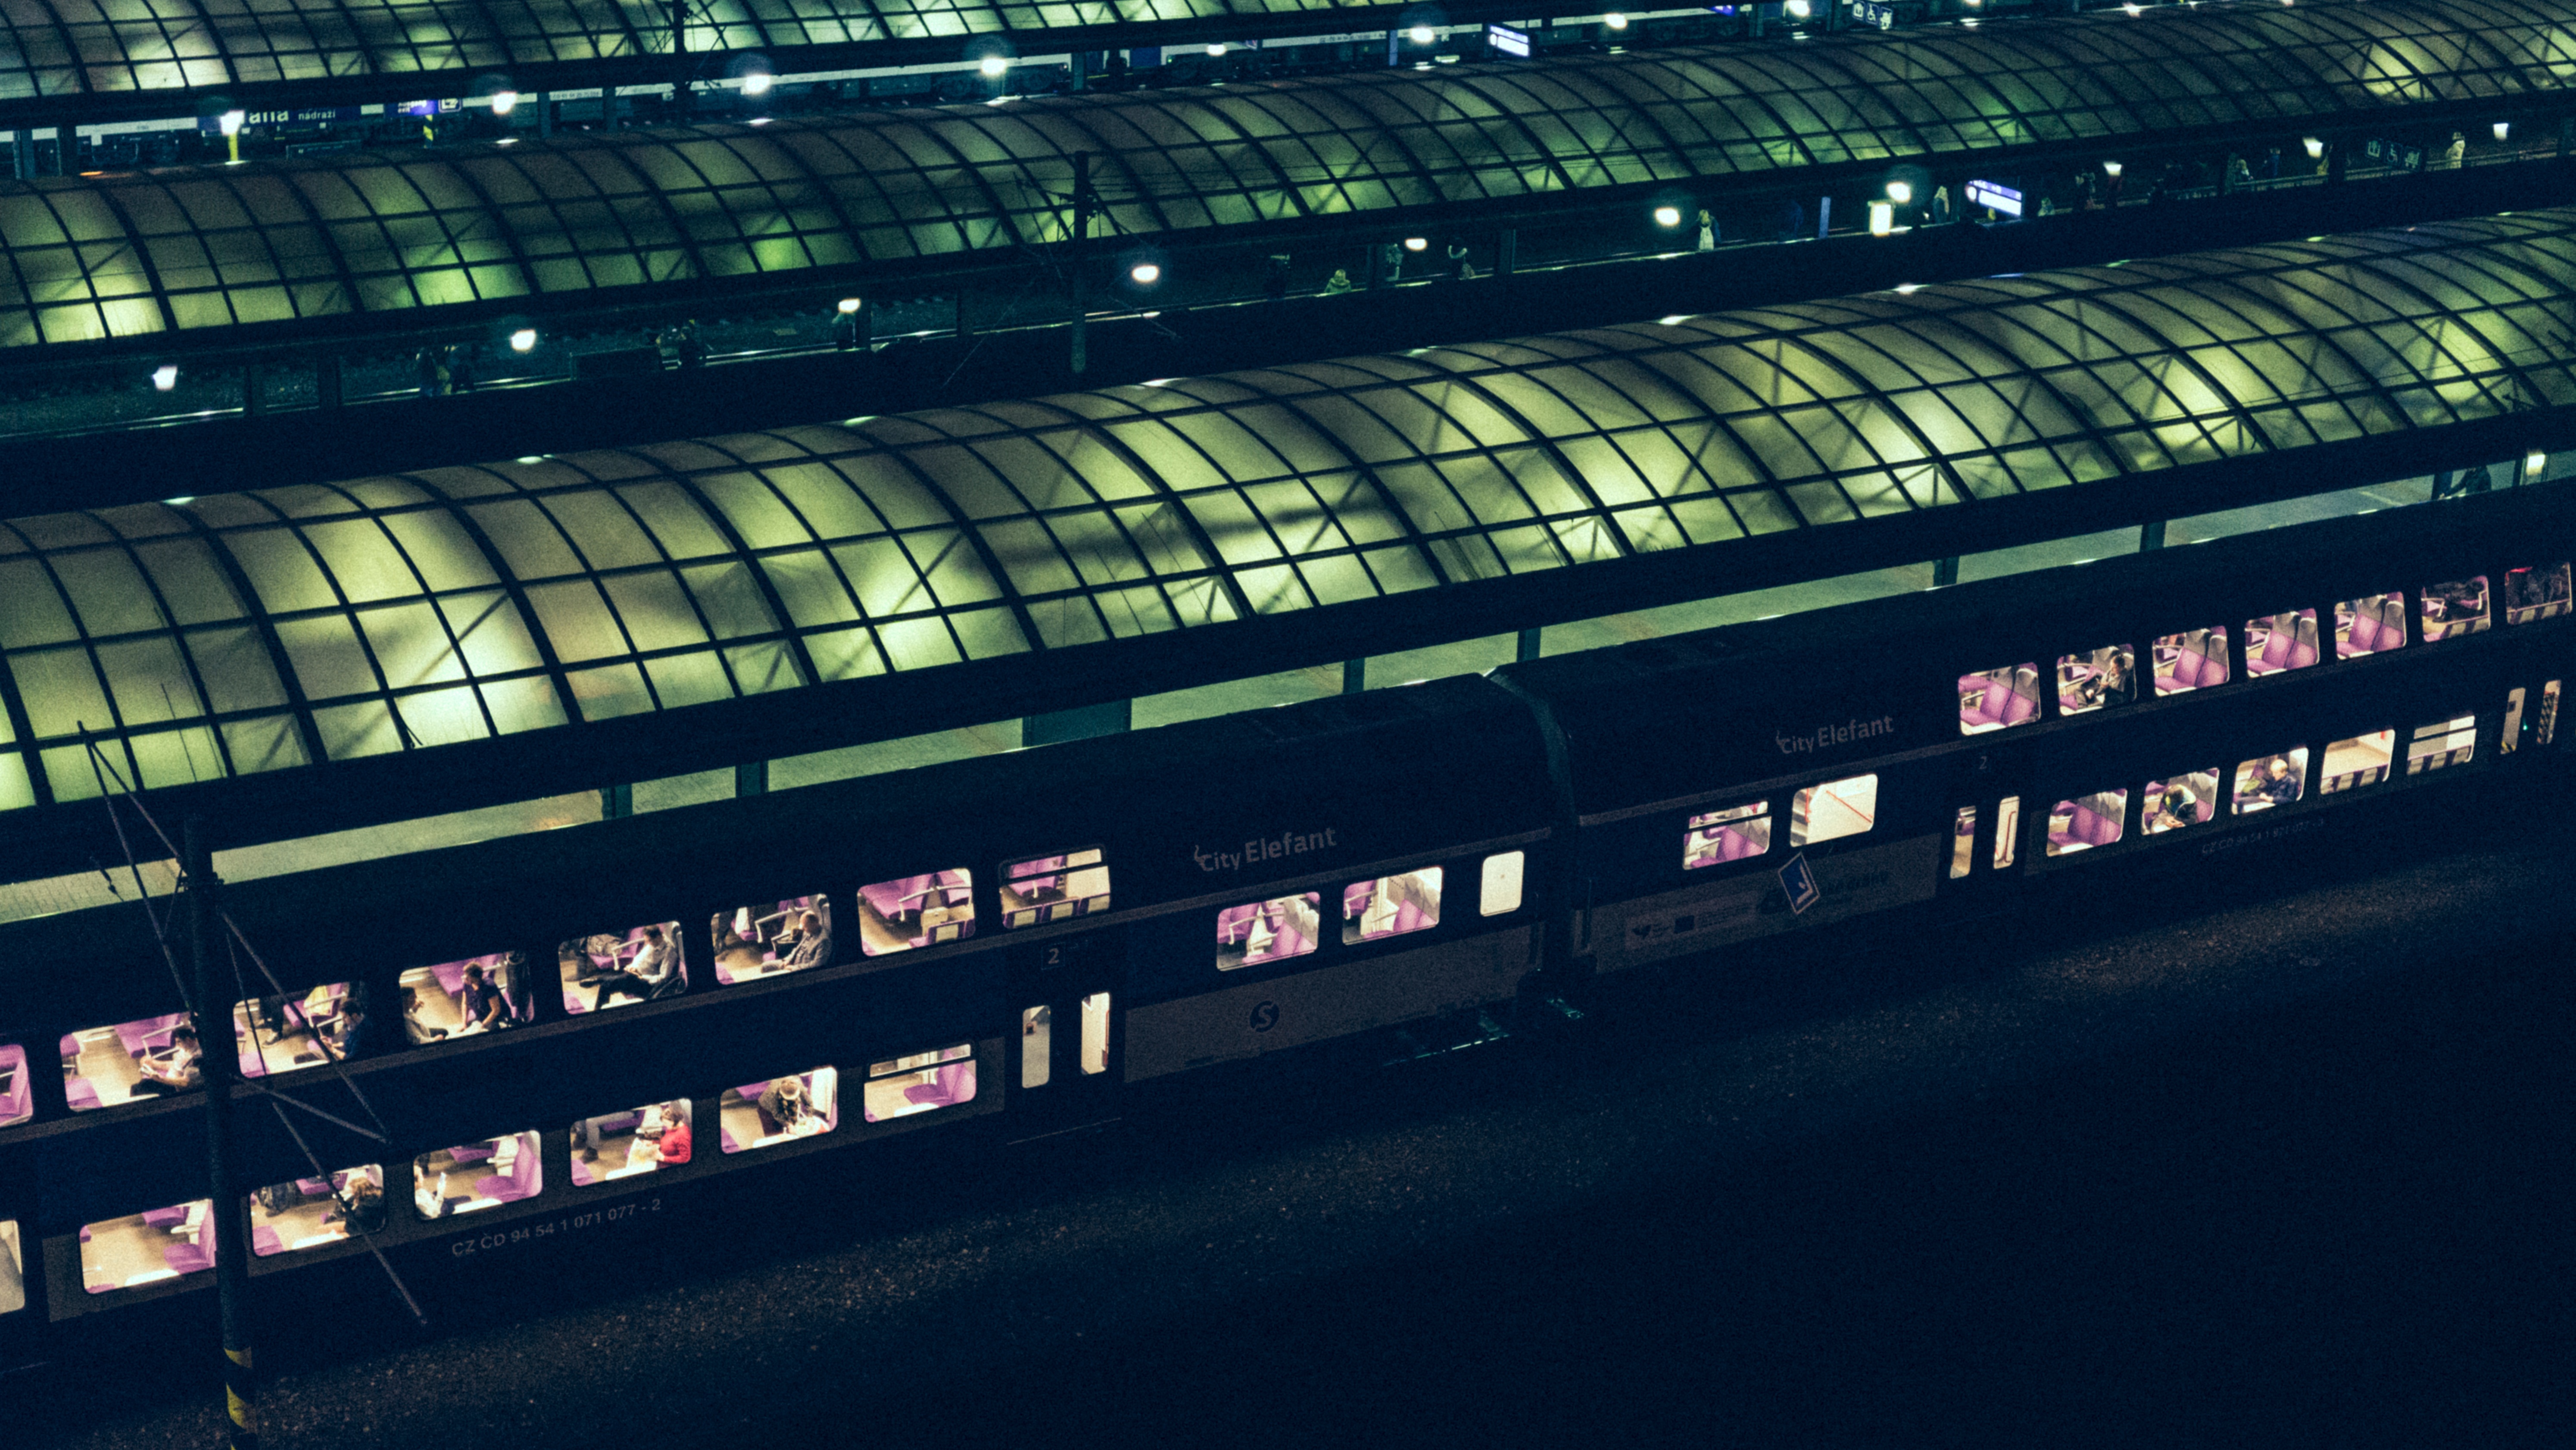
structure, night, auditorium, line, stadium, arena, scoreboard, sport venue, soccer specific stadium